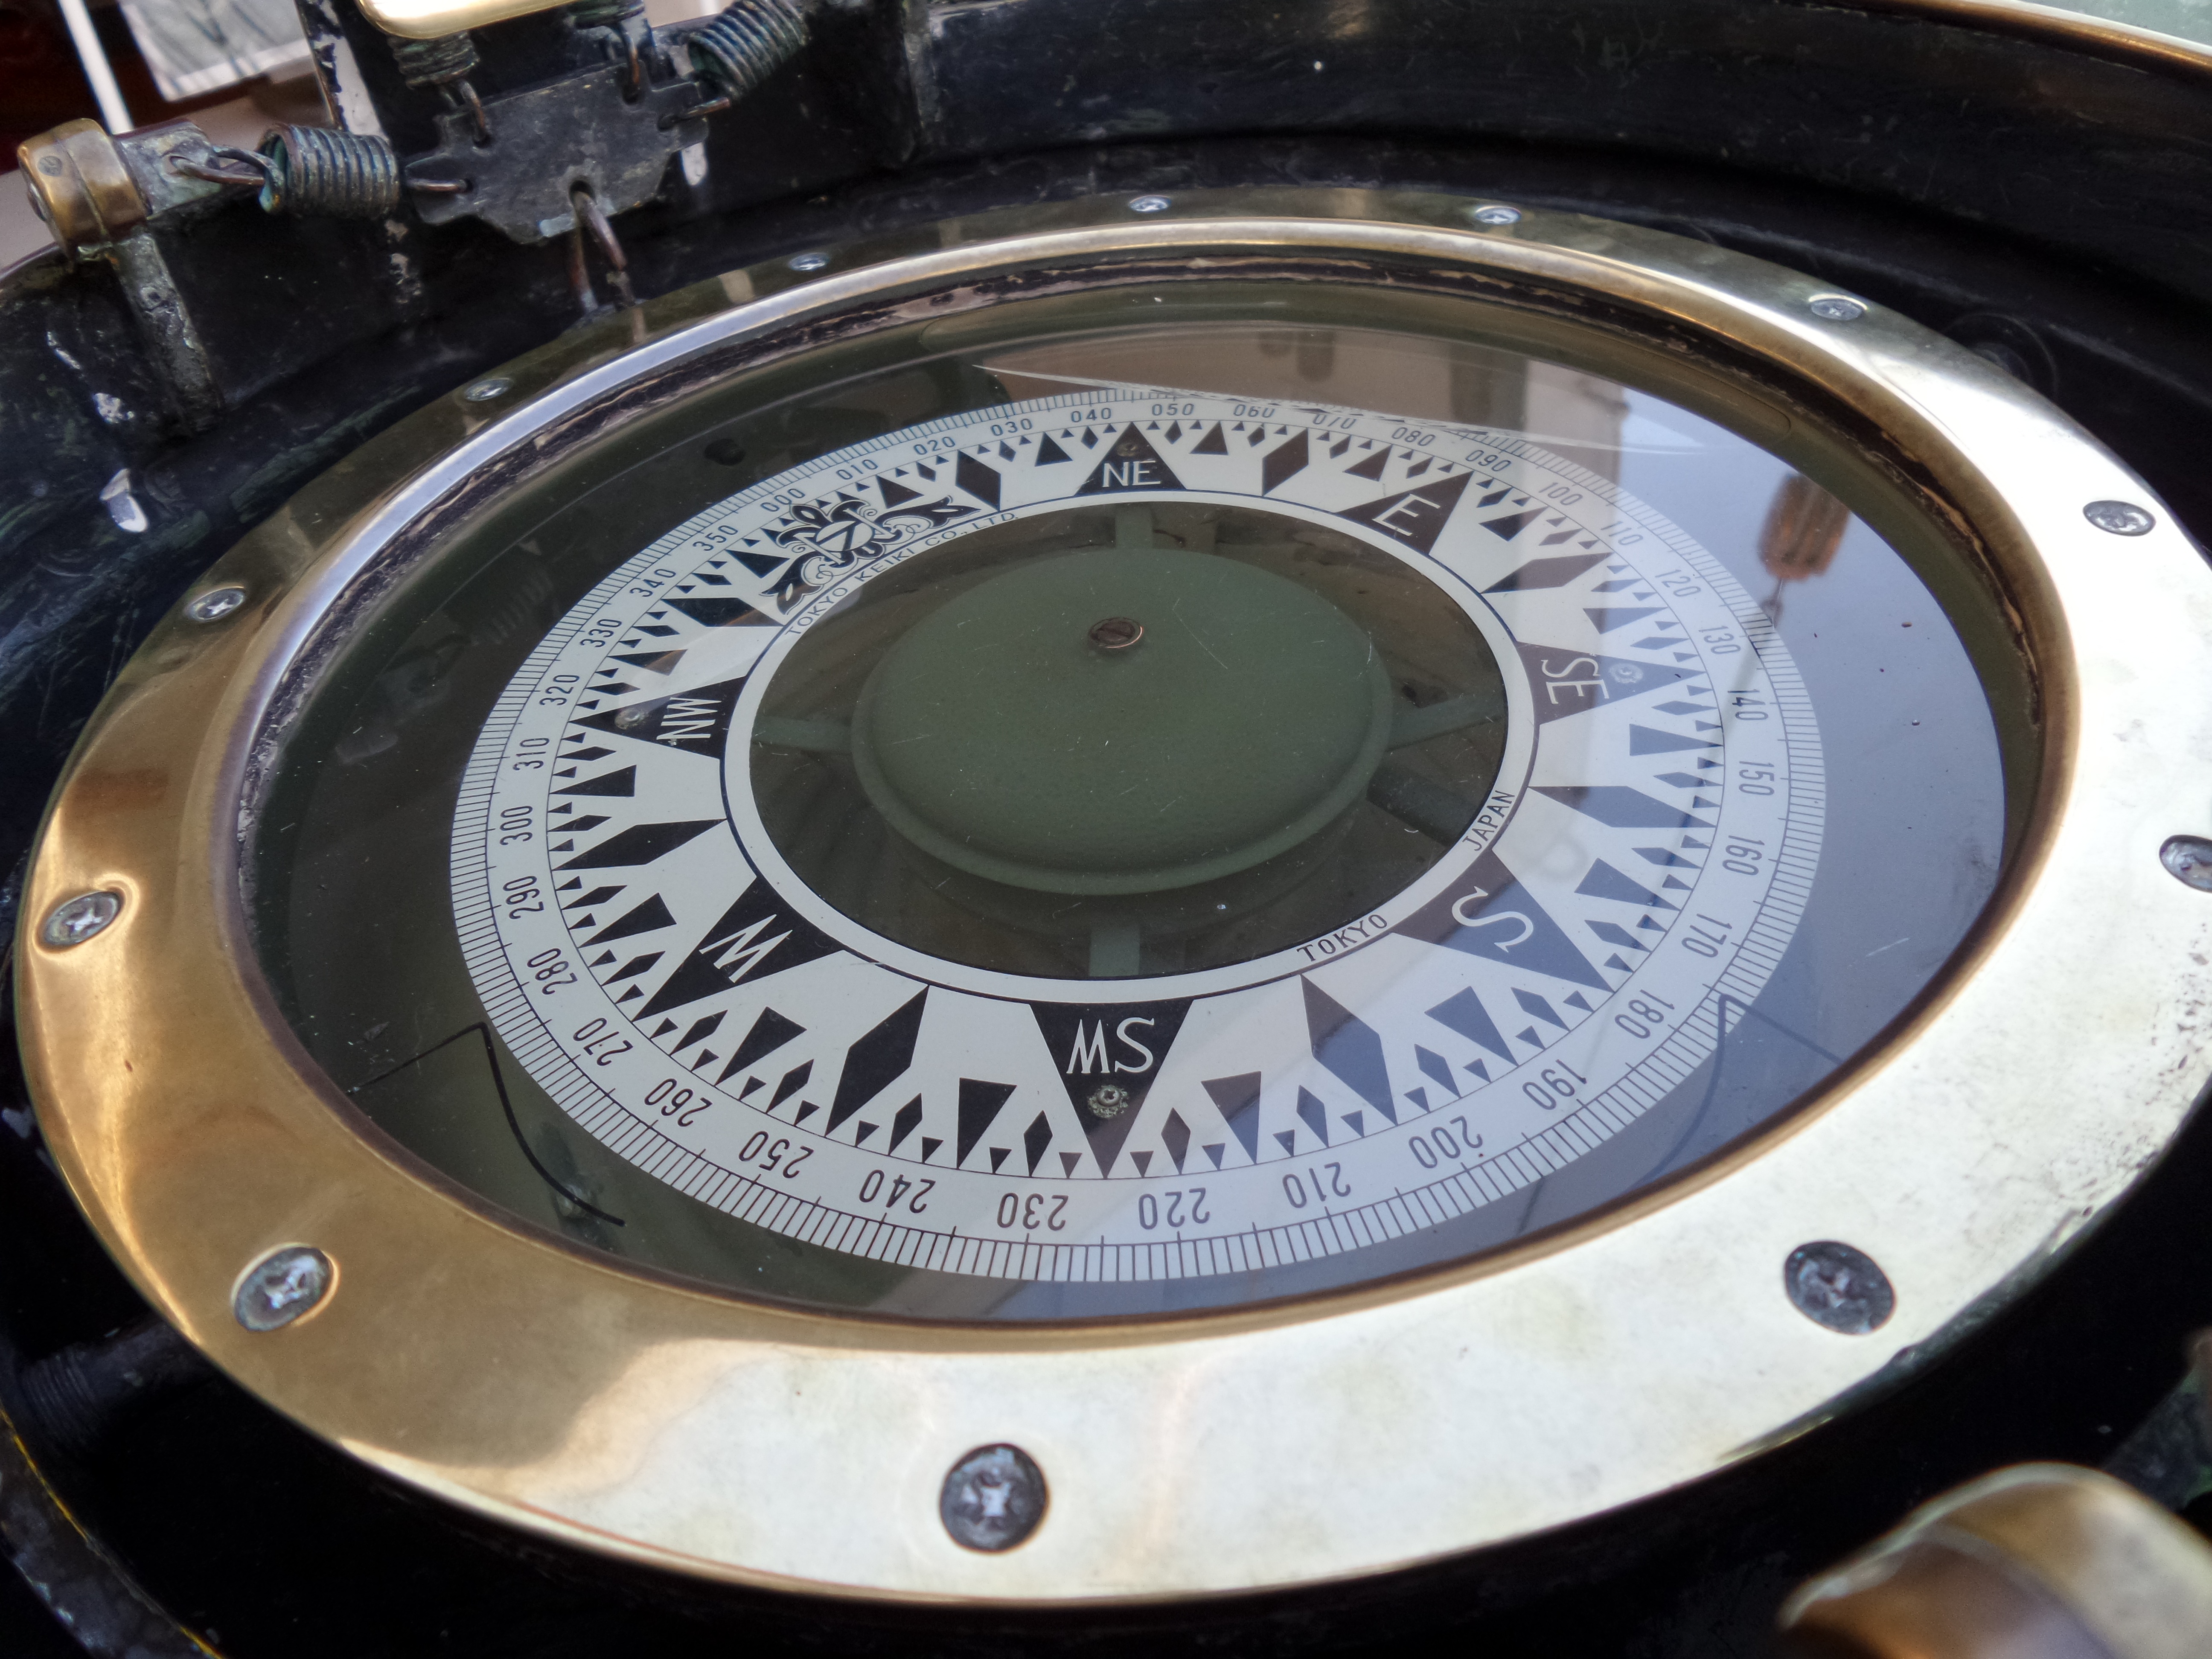
boat, wheel, ship, tool, vessel, vehicle, mast, sailing, port, gauge, steering wheel, japan, tachometer, sailboat, tire, orientation, south, west, north, nautical, sail, rim, east, nipponmaru, sailing ship, automotive tire, aircraft engine, measuring instrument